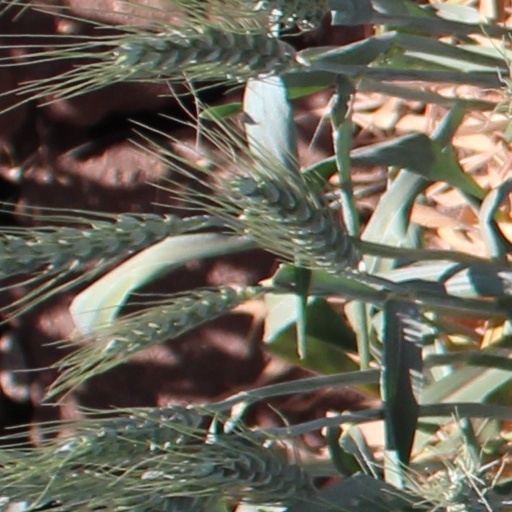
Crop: wheat